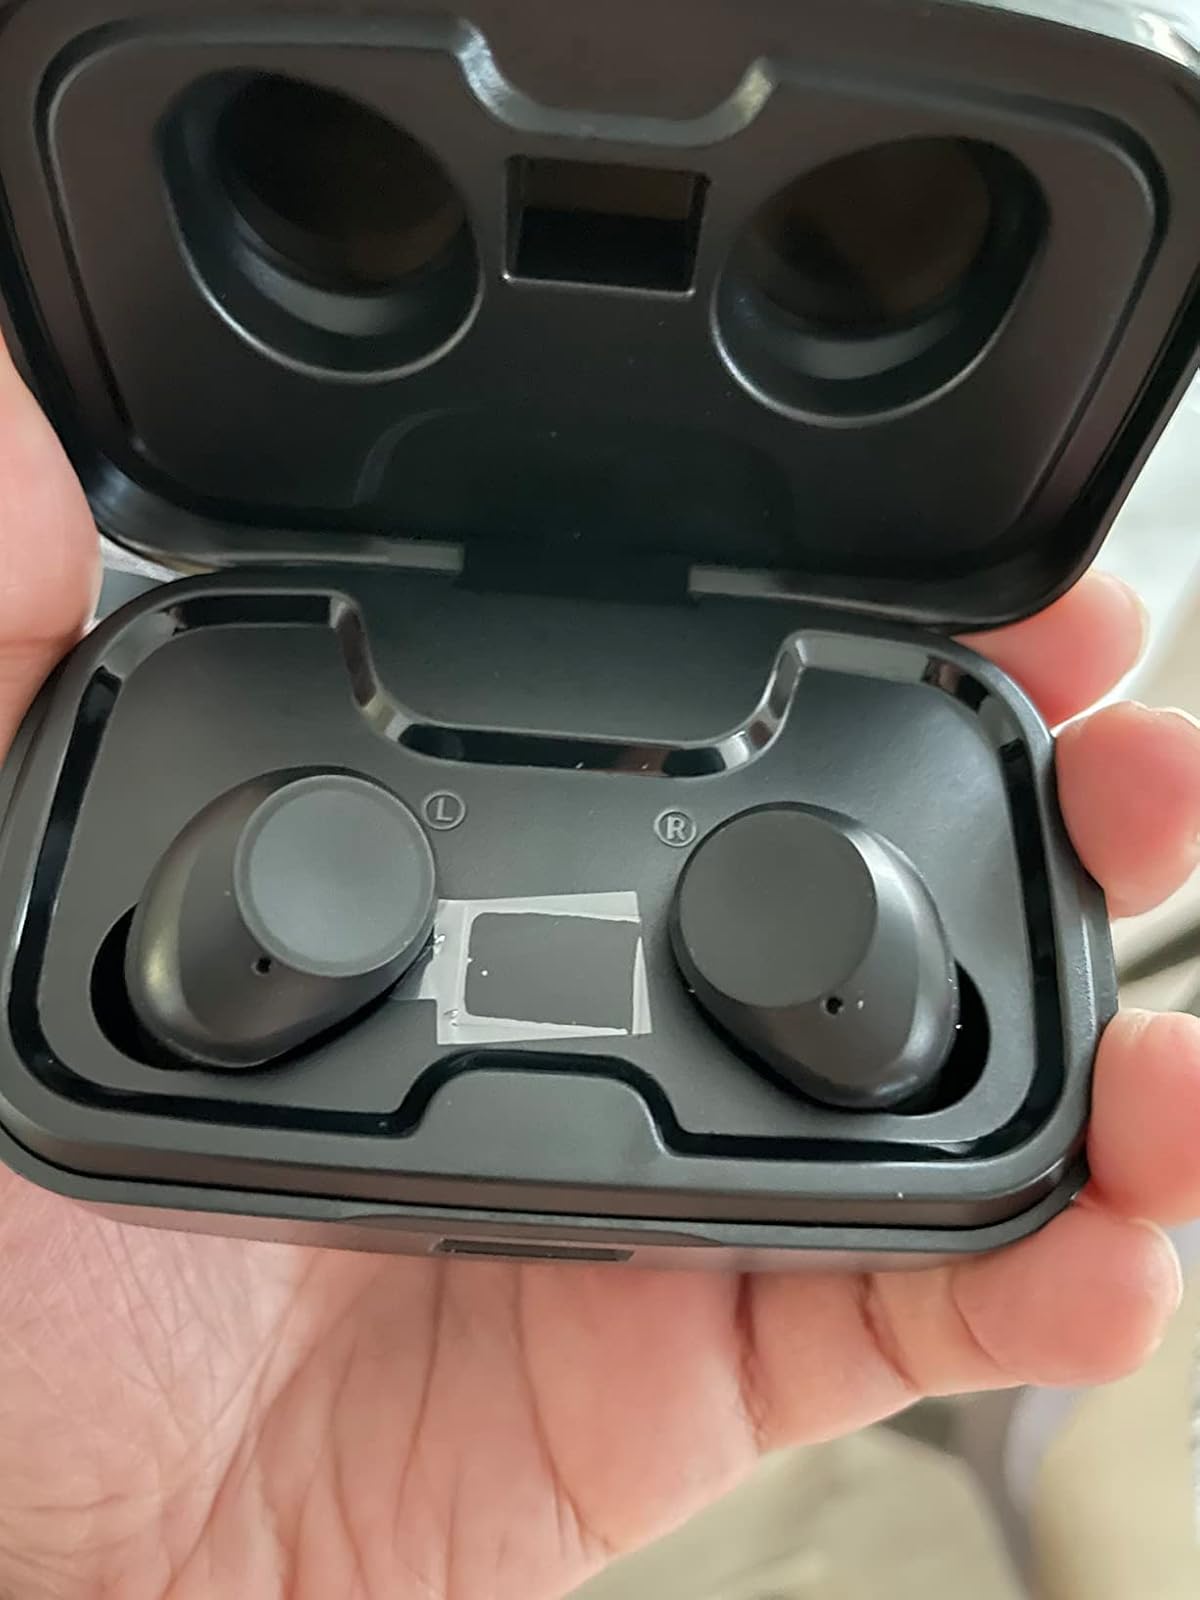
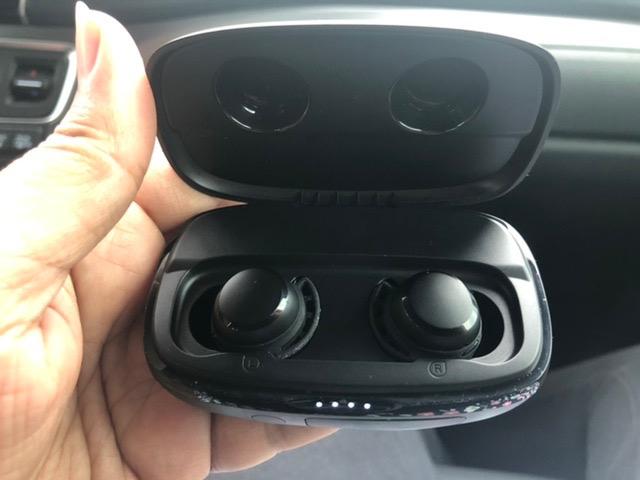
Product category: earbuds
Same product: no